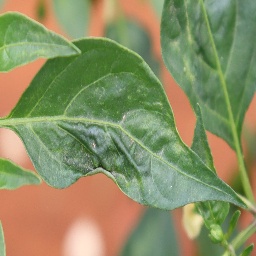
Label: mites_and_trips